Timeline of the 2019–2020 Hong Kong protests (August 2020)

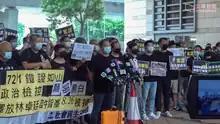
A large number of pro-democracy supporters outside West Kowloon Magistrates' Court

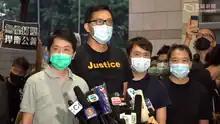
Lam Cheuk-ting and Ted Hui speaking to reporters after released on bail

Eight people, including Ted Hui and Lam Cheuk-ting, were prosecuted by the police and appeared in West Kowloon Magistrates' Court on 27 August. The case was brought to court in two cases. A large number of citizens and many pro-democracy activists showed up in black clothes to support the scene and chanted the police slogan of "reverse black and white." There are over a hundred plainclothes and uniformed police officers on guard.